Willits, California

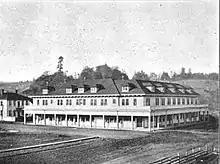
Willits Hotel, 1903

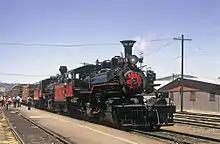
California Western Railroad excursion train at Willits Depot, 1974

Little Lake was the scene of a legendary feud between the Frost and Coates families. The Frost family supported the Confederacy during the American Civil War, and the Coates family supported the Union. Both families were passionate in their beliefs. On October 16, 1867, Election Day, the long-running feud came to a head. A brawl turned into a shootout in front of Baechtel's store, leaving Abraham Coates, Henry Coates, Albert Coates, Thomas Coates and Elisha Frost dead on the street. Three others were wounded.